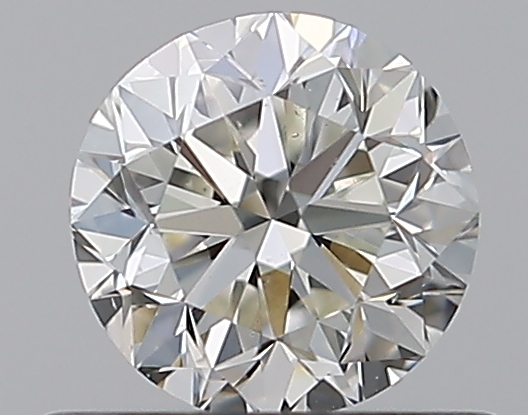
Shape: round
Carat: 0.5
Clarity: VS2
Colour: J
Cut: GD
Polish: EX
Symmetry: VG
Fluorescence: N
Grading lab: GIA
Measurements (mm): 4.84 x 4.89 x 3.22